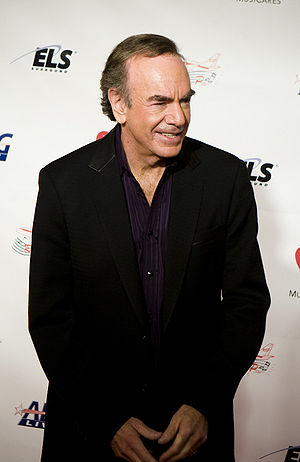
Neil Diamond / Nyere tid
Neil Diamond den 6. februar 2009 ved tildelingen af  MusiCares Person of the Year
Neil Leslie Diamond er en amerikansk sanger, guitarist og komponist. Neil Diamond er en af popmusikkens mest varige og succesrige artister og sangskrivere. Han har haft tophits op gennem 1960'erne, 1970'erne, 1980'erne og 1990'erne og var aktiv frem til 2018, hvor han meddelte, at han ikke længere ville give koncerter grundet helbredsproblemer.